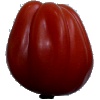
Label: tomato_heart